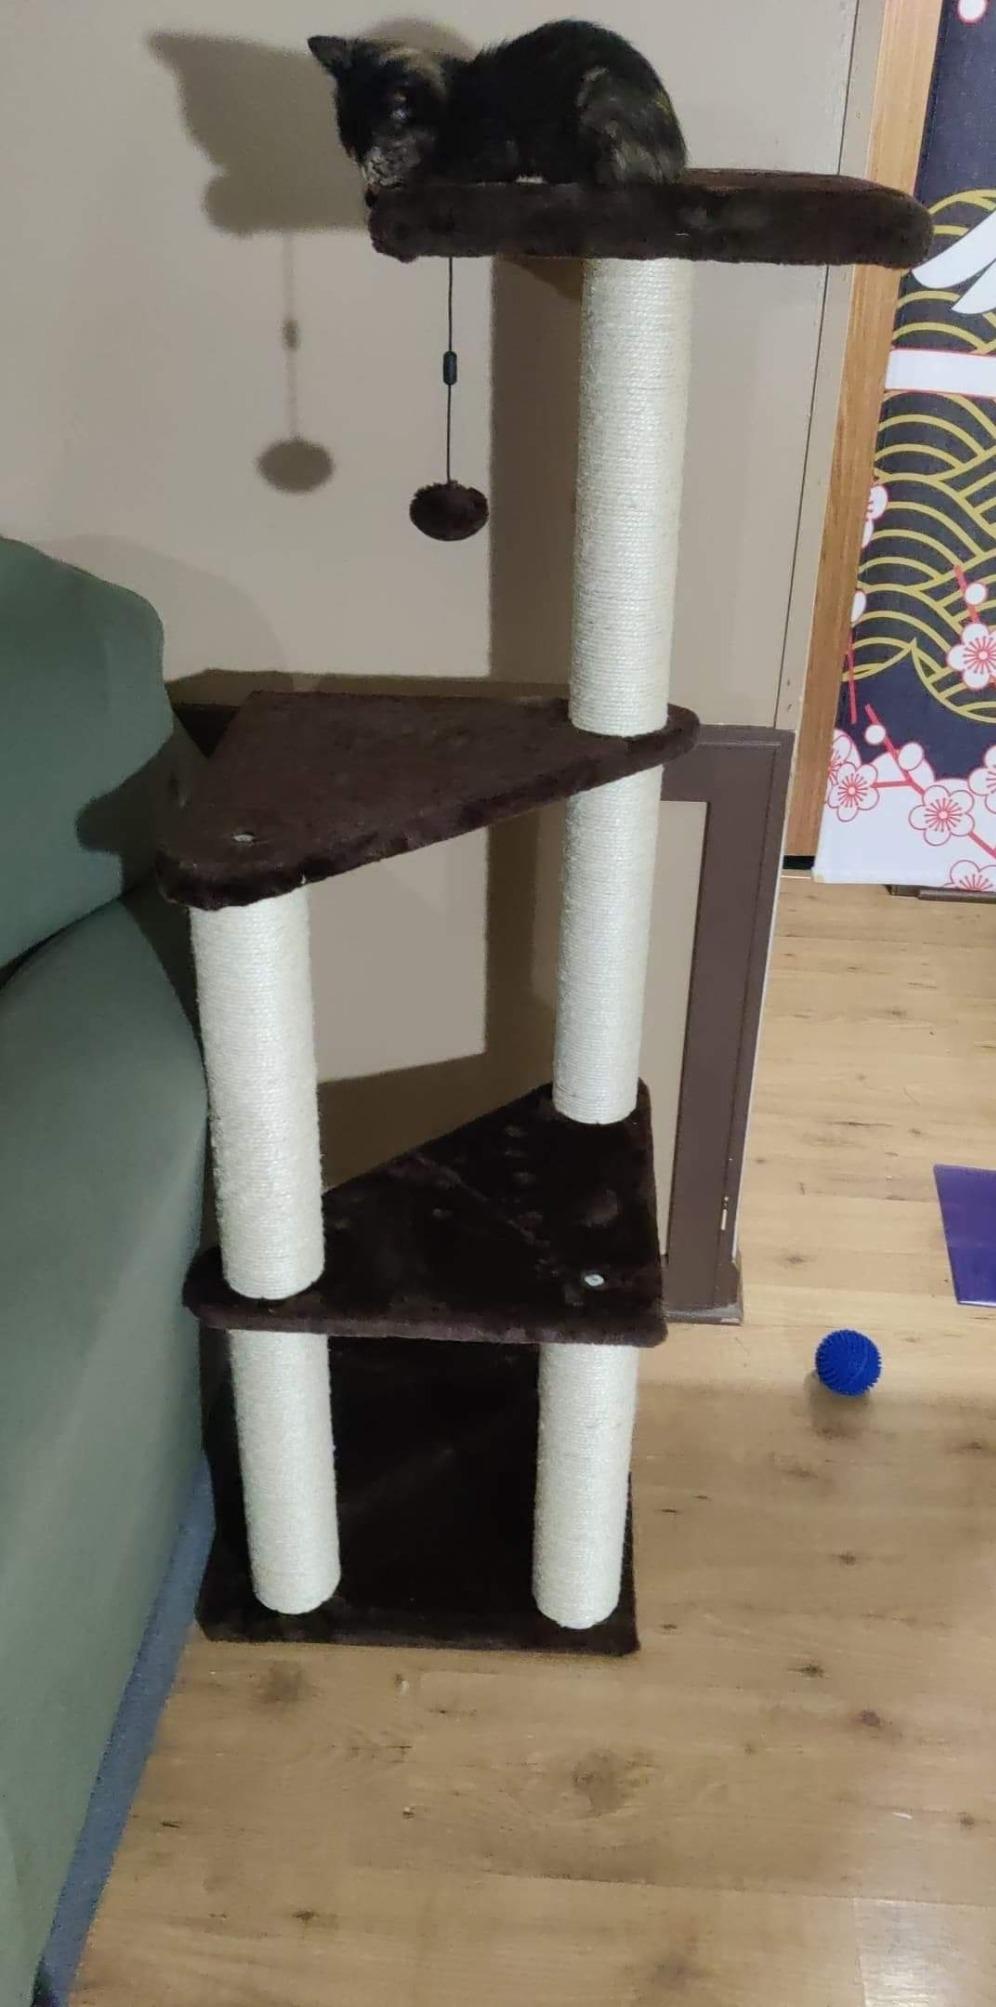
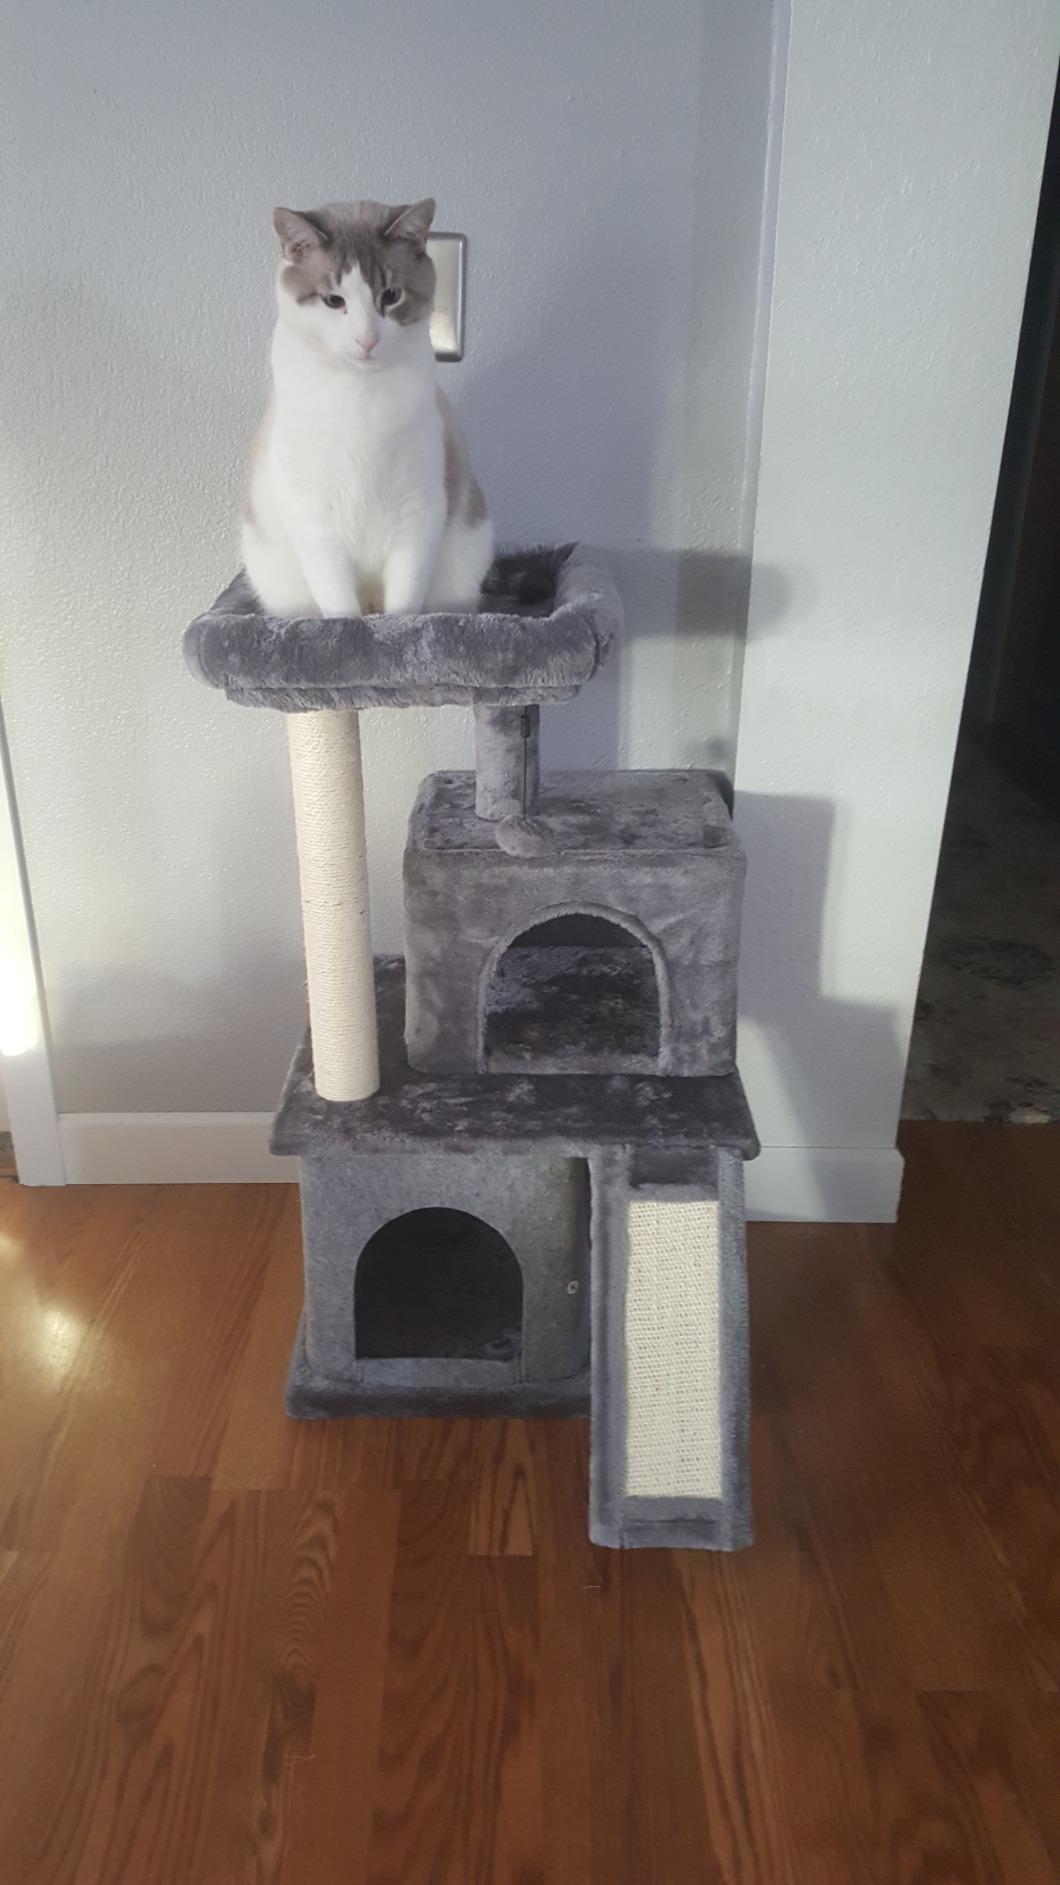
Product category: items_cat tree
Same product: no